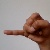
The image shows a hand gesture representing the letter 'J' in Indian Sign Language.